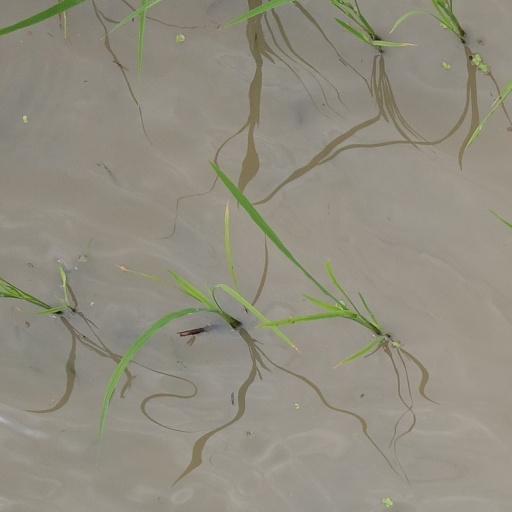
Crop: rice